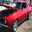
Label: automobile